Siegfried Jacobsohn

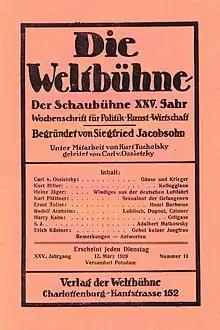
Cover of "Die Weltbühne", 1929

As a theatre critic Siegfried Jacobsohn was the antagonist of Alfred Kerr since he was firmly critical of naturalism in the theatre and valued the work of Max Reinhardt as theatre director higher than that of Otto Brahm who was advocated by Kerr. However, Reinhardt's turn towards arena theatre by converting the Circus Schumann into a theatre resulting in the "Großes Schauspielhaus" in 1919, was strongly criticised by Jacobsohn.